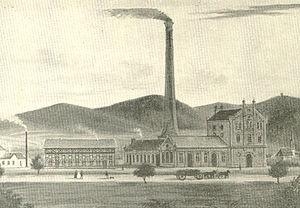
La révolution industrielle est le processus historique du XIXᵉ siècle qui fait basculer, une société à dominante agraire et artisanale vers une société commerciale et industrielle. Cette transformation, tirée par le boom ferroviaire des années 1840, affecte profondément l'agriculture, l'économie, le droit, la politique, la société et l'environnement.